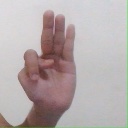
अक्षर: भ